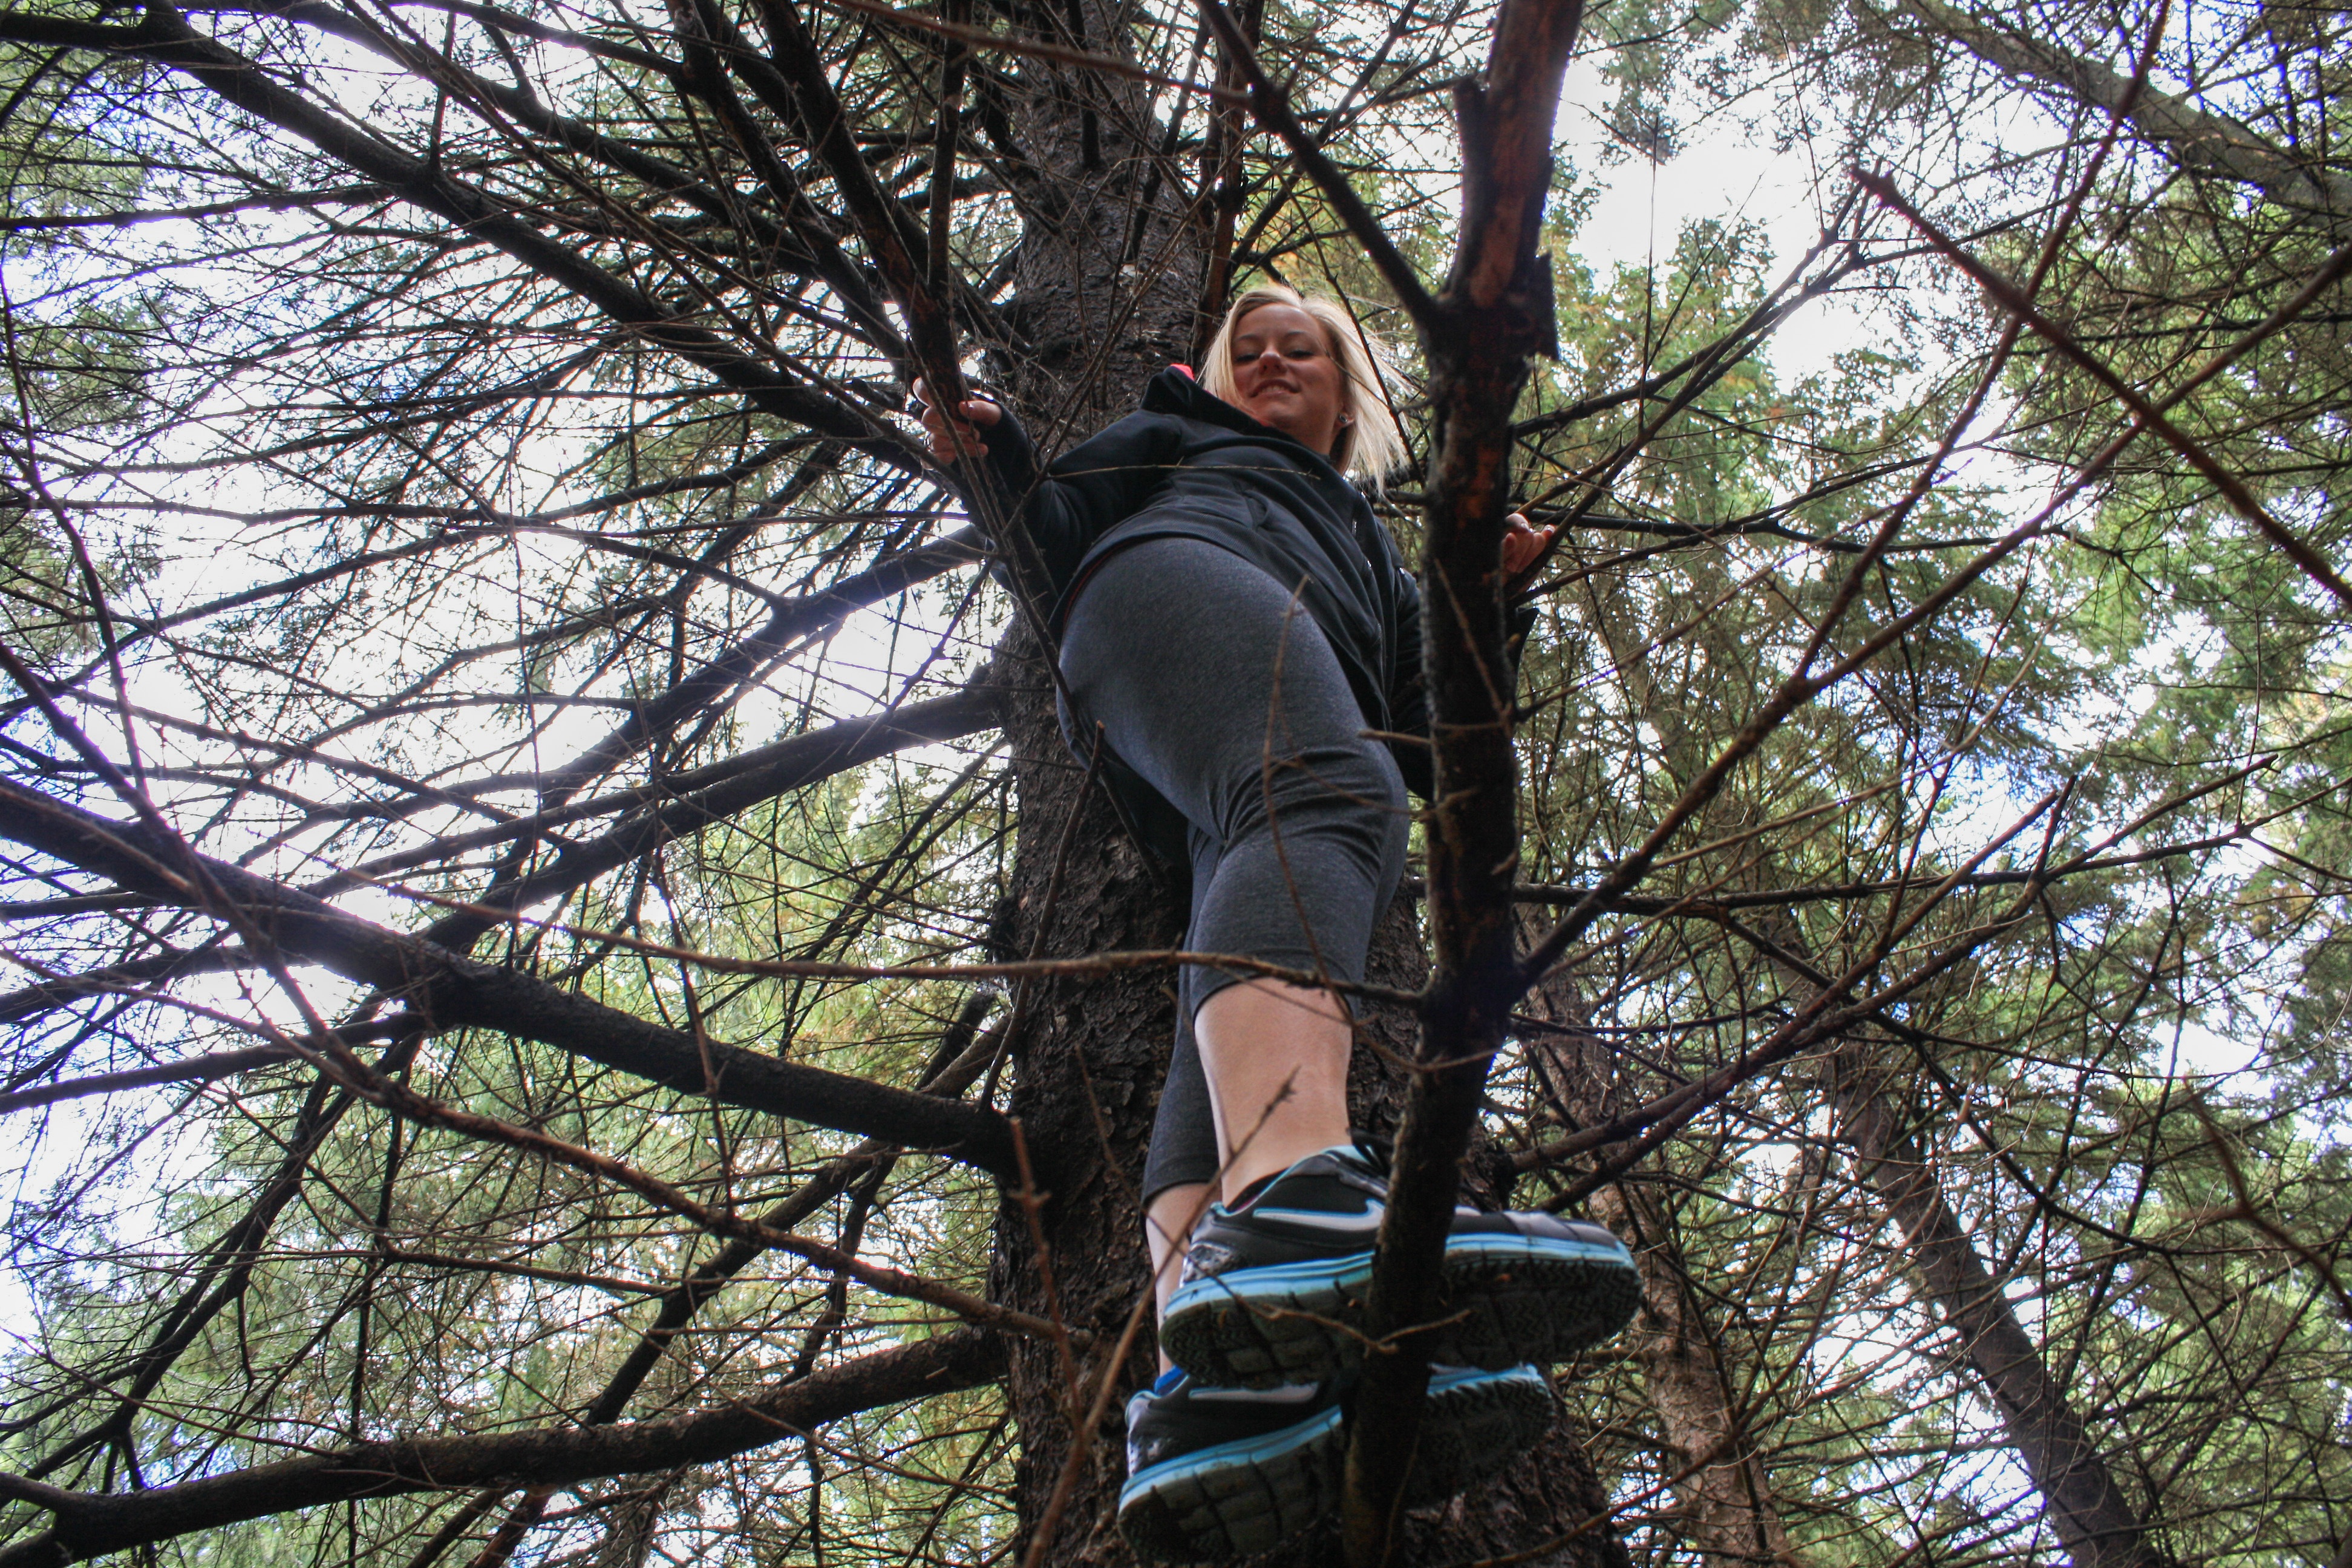
tree, nature, forest, branch, plant, girl, hiking, adventure, spring, action, park, climber, climb, outdoors, woods, arborist, woody plant